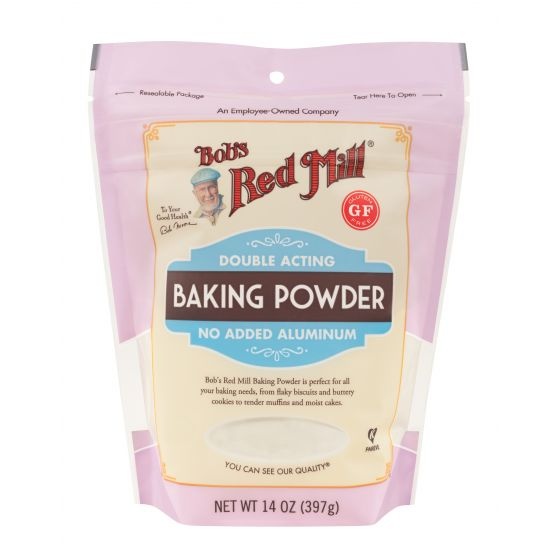
Bobs Red Mill Baking Powder
Brand: la-selecta-organica-e59d
El polvo para hornear es la levadura ideal para panes, galletas, pasteles y otras recetas rápidas para hornear sin levadura. No tiene aluminio añadido y no tiene regusto amargo.
Category: Food, Beverages & Tobacco > Food Items > Cooking & Baking Ingredients > Baking Powder